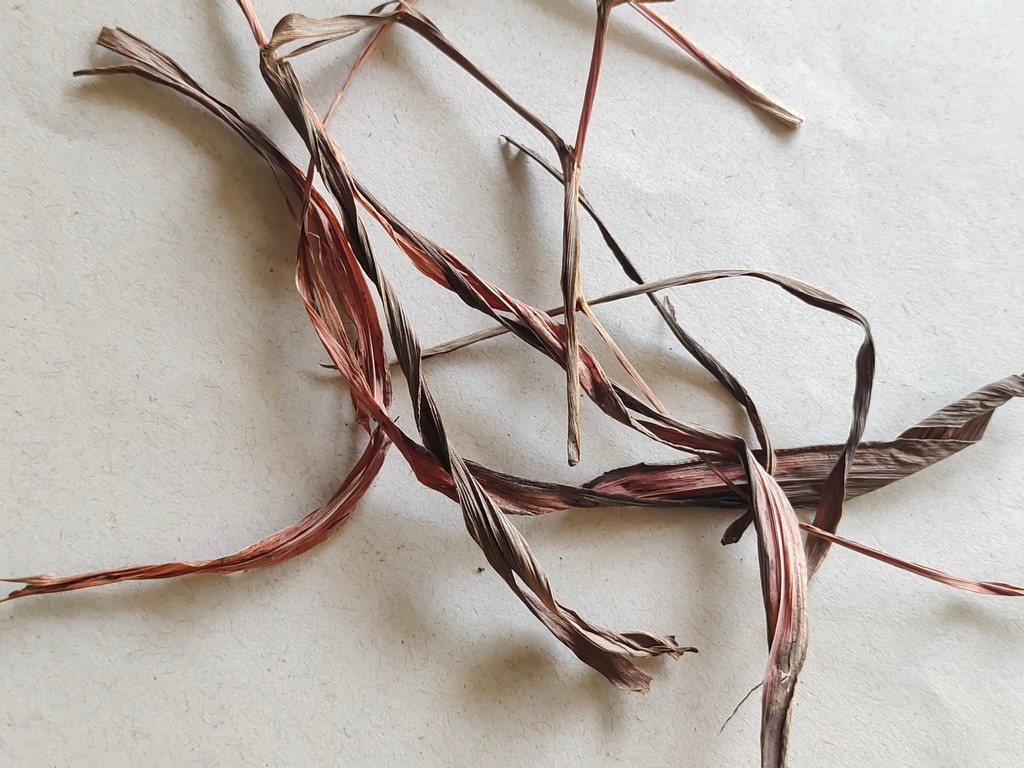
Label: Dried